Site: brandenburg
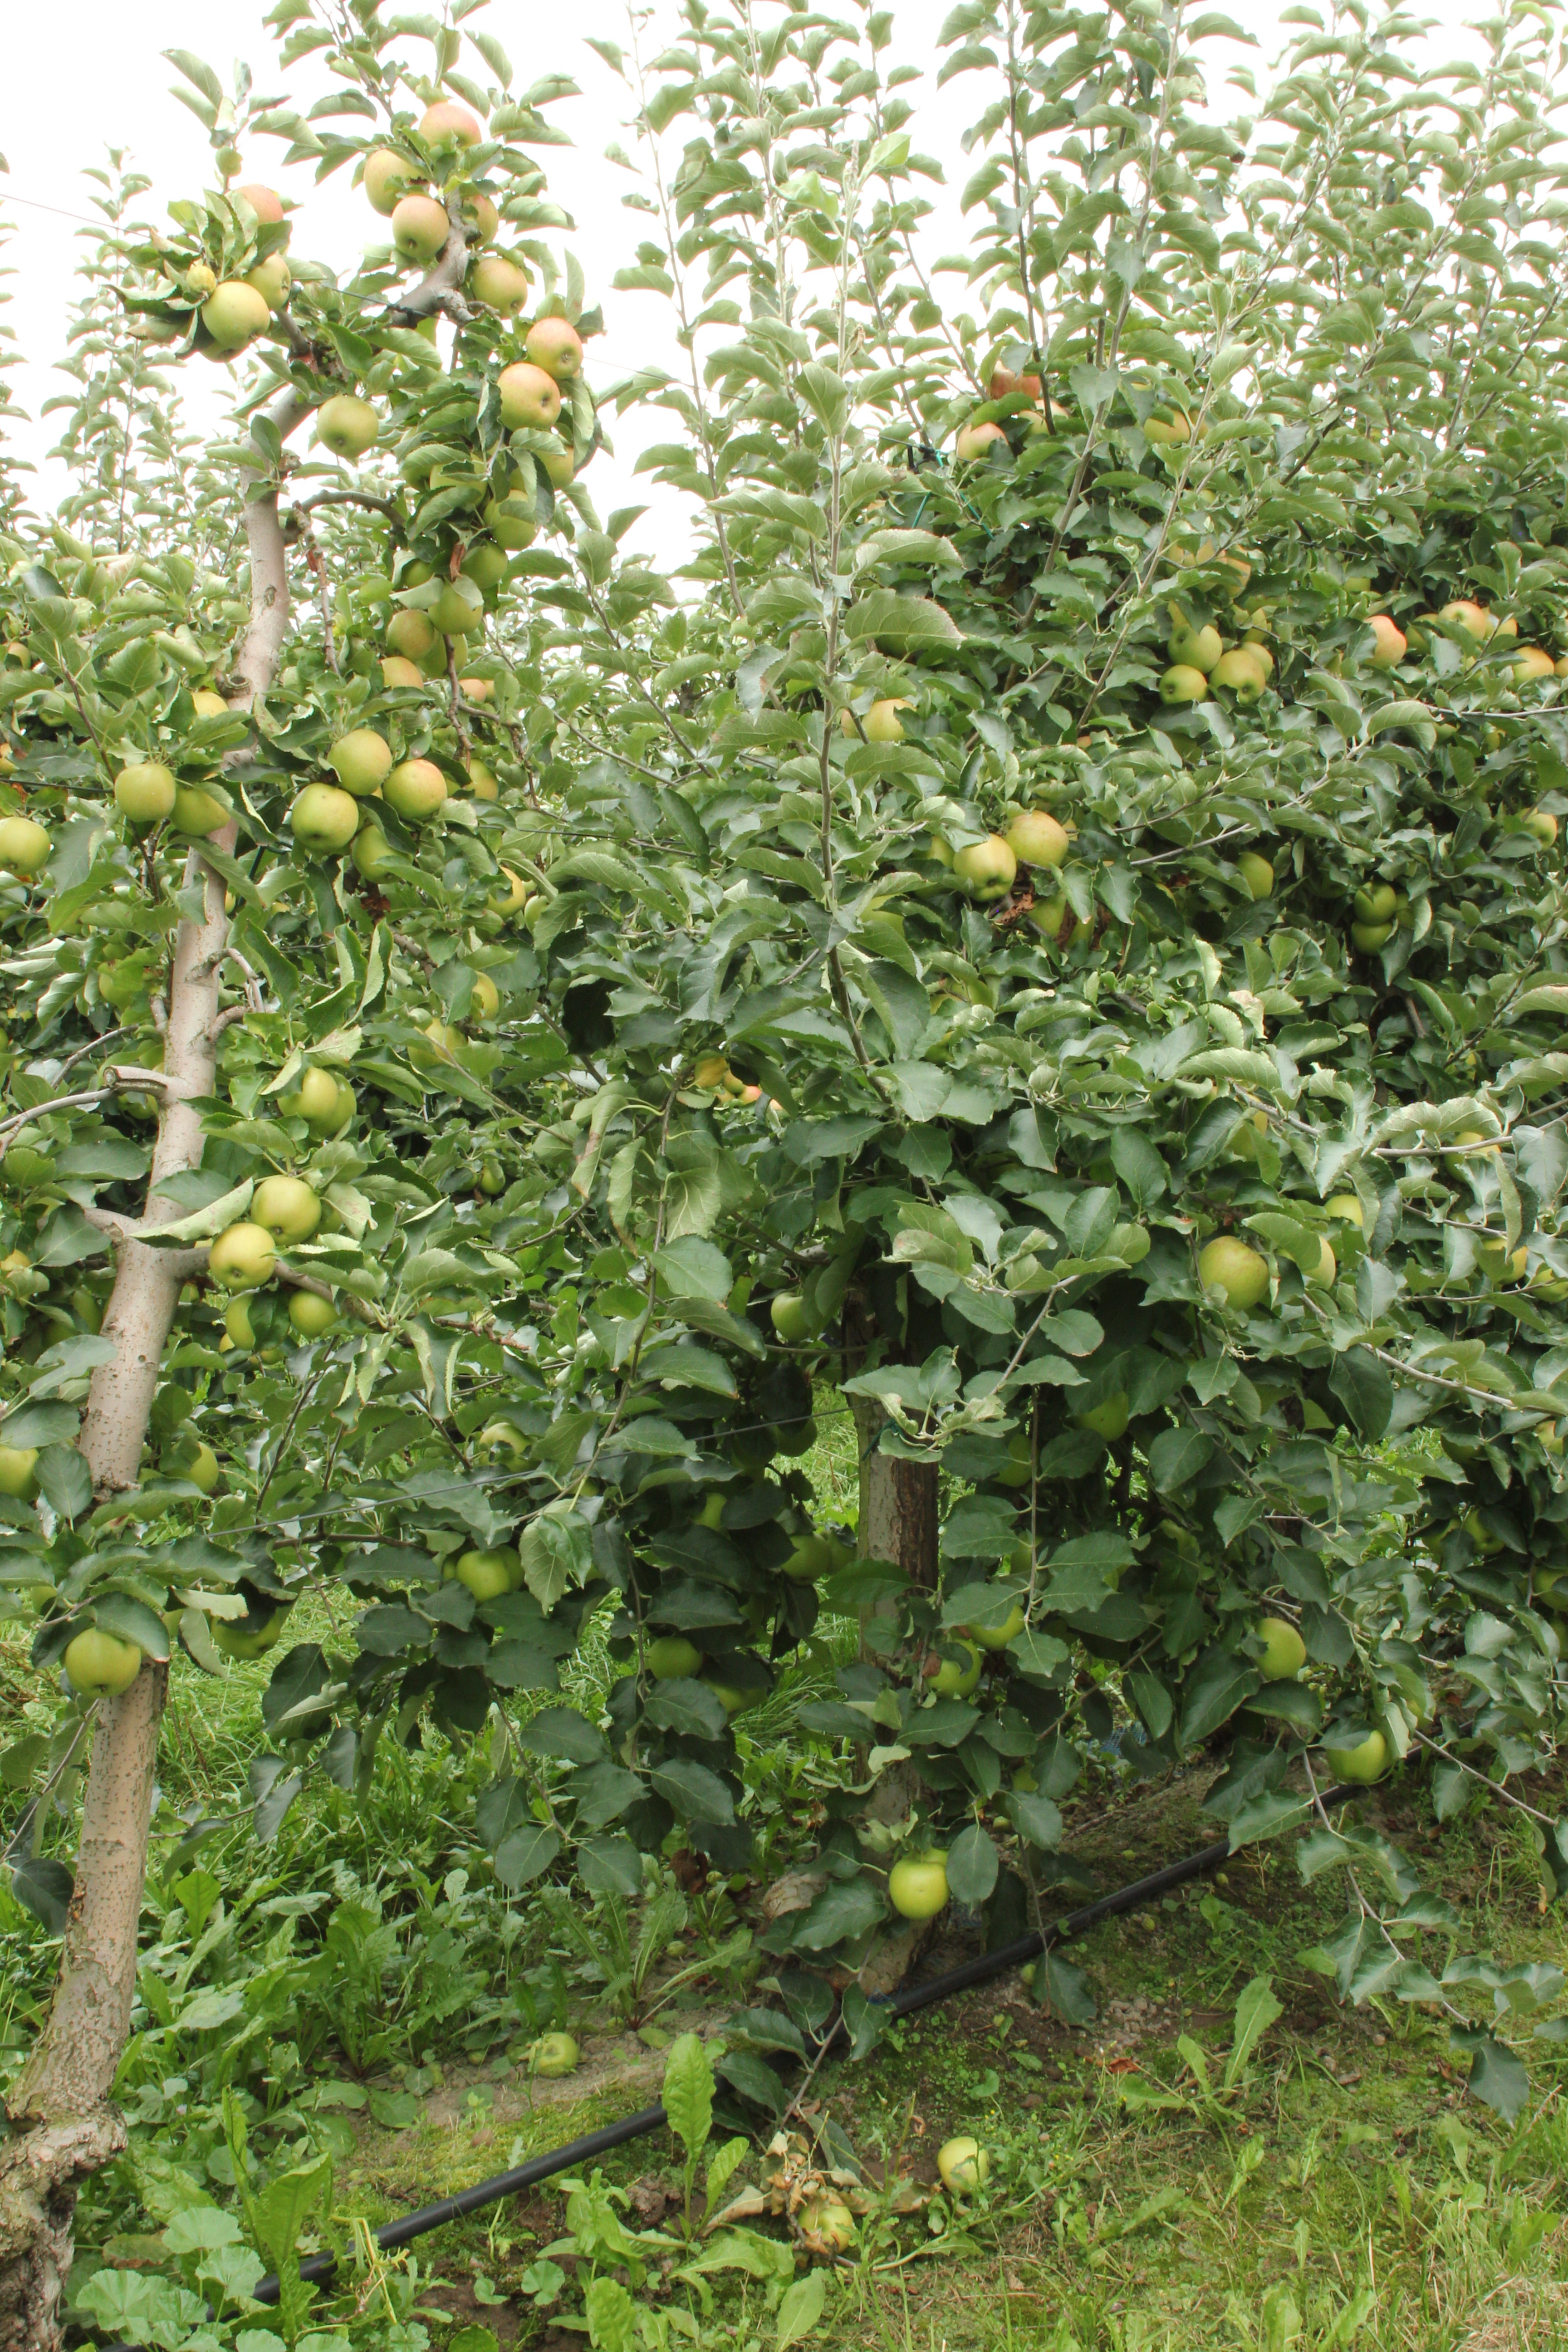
Growth stage (BBCH 87): Maturity of fruit and seed